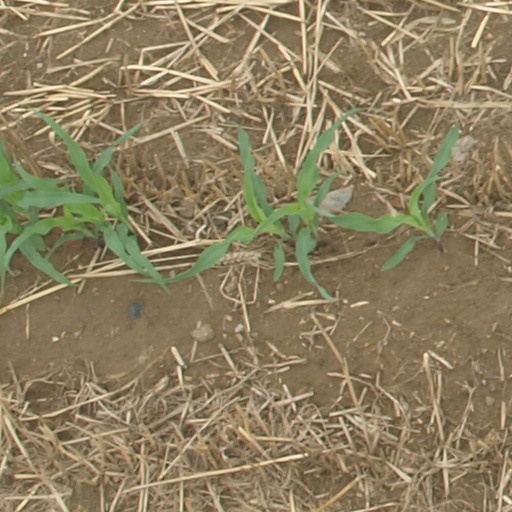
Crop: maize; corn